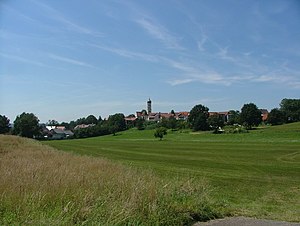
Kellmünz an der Iller
Kellmünz
Kellmünz an der Iller er en købstad i Landkreis Neu-Ulm i Regierungsbezirk Schwaben i den tyske delstat Bayern. Den er en del af Verwaltungsgemeinschaft Altenstadt.